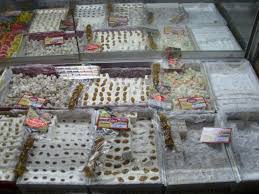
Yemek: lokum